Kung Mawawala Ka

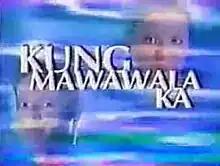
Title card

( / international title: "A World Without You") is a Philippine television drama romance series broadcast by GMA Network. Directed by Joel Lamangan, Soxie Topacio and Argel Joseph, it stars Sunshine Dizon and Cogie Domingo. It premiered on April 8, 2002 on the network's Telebabad line up. The series concluded on June 6, 2003 with a total of 303 episodes.